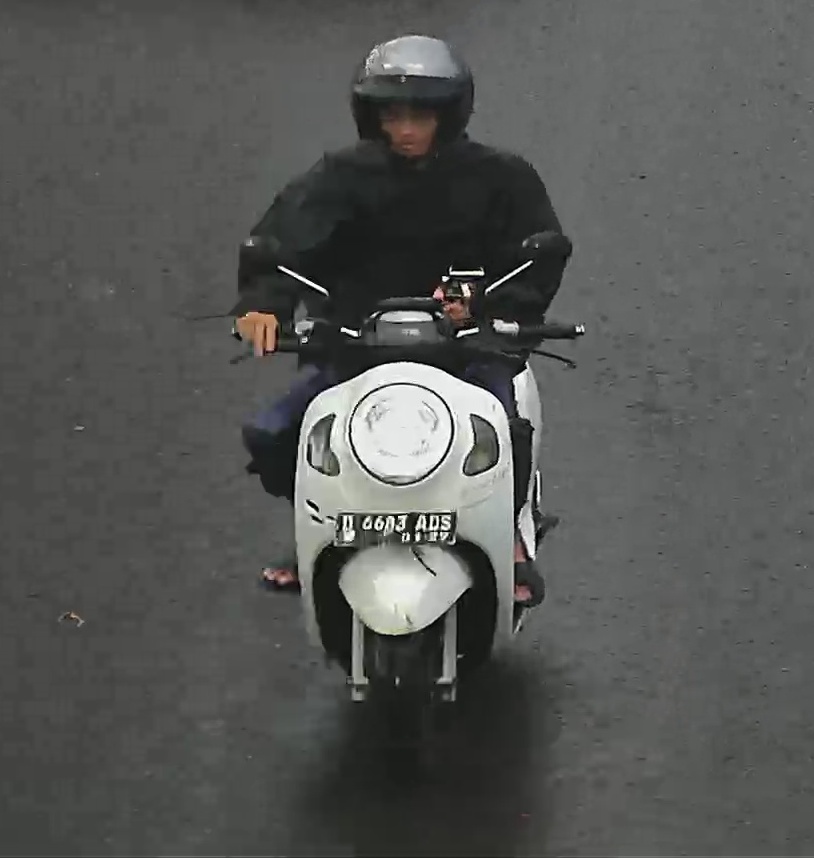
person-with-helmet: 1
person-without-helmet: 0